Ali Hassan (comedian)

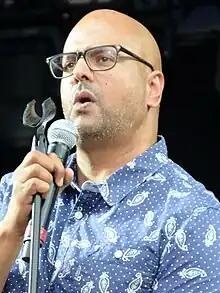
Hassan in 2022

Ali Hassan is a Canadian comedian and actor, known as the host of CBC Radio One's weekly comedy program "Laugh Out Loud" and as the moderator of CBC Radio's annual "Canada Reads" competition since 2017.